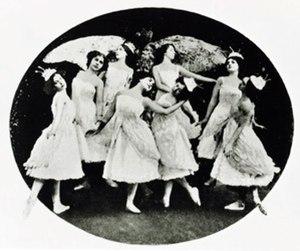
Le Lac des cygnes est un ballet en quatre actes sur une musique de Piotr Ilitch Tchaïkovski et un livret de Vladimir Begitchev inspiré d'une légende allemande.